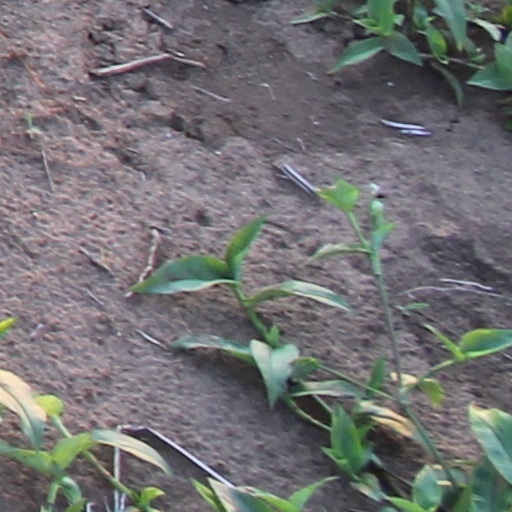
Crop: wheat